Marlborough railway stations

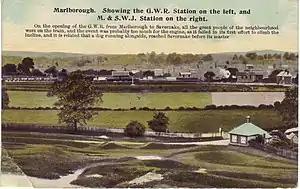
Marlborough railway stations, early 1900s postcard

Marlborough railway stations refers to the two railway stations which served Marlborough, Wiltshire, England, until 1964.